Capcom Cup 2015

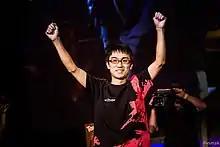
Kazunoko at Capcom Cup 2015

Capcom Cup 2015 was held at Moscone Center in San Francisco, California on Sunday, December 6, 2015. The tournament was hosted on the second day of Sony's PlayStation Experience event. For the 2015 Cup, Capcom increased the maximum player spots from 16 to 32. Players had to win at least two out of three games in order to reach the Top 8. The Capcom Cup had a total prize pool of US$250,000, which was split among the Top 8 players as follows: